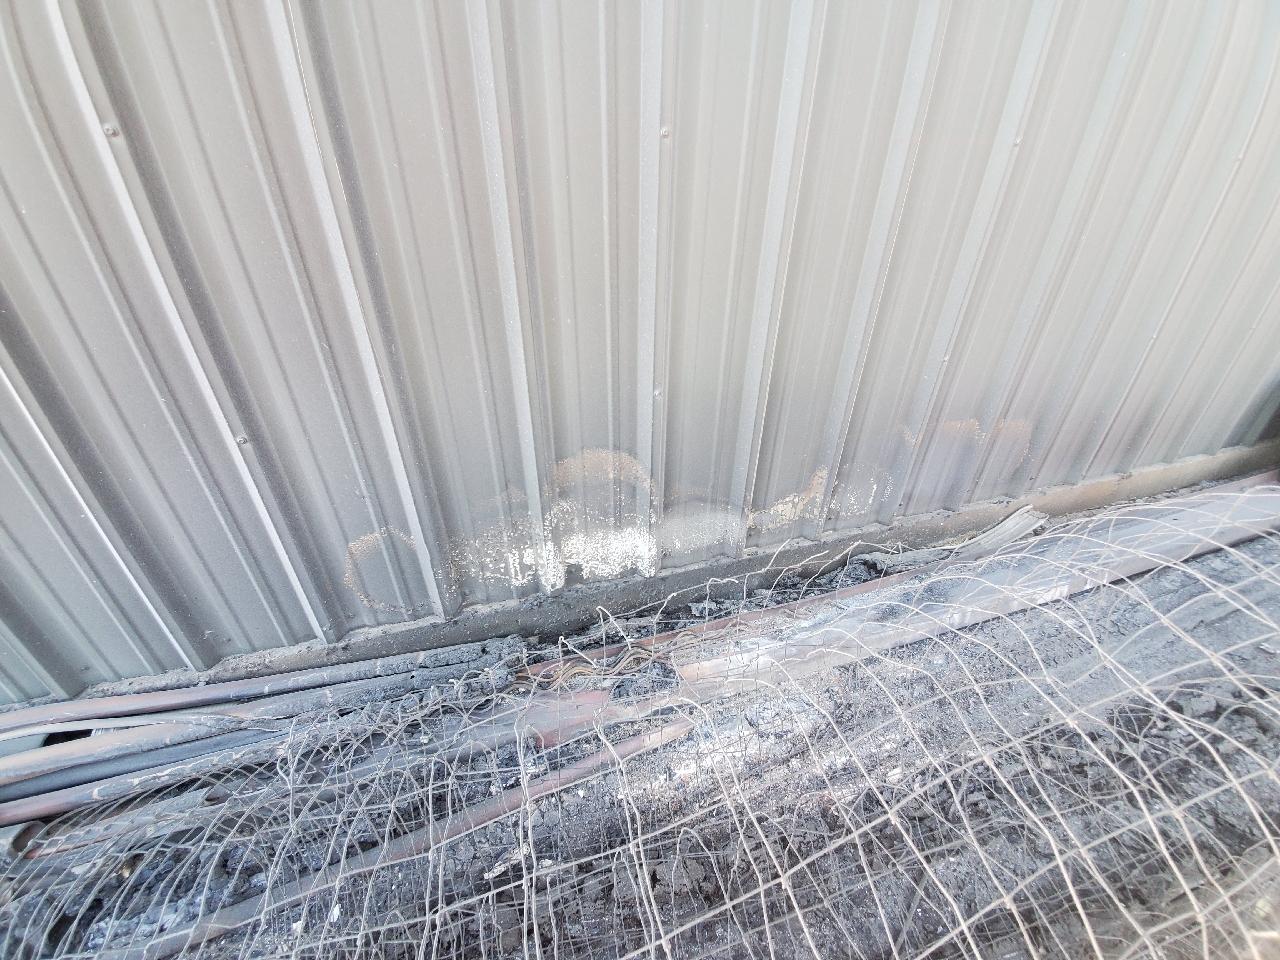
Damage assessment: affected